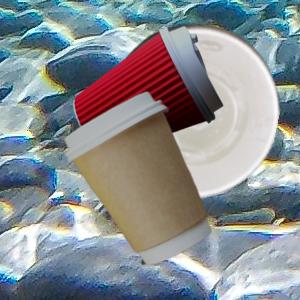
Label: cups